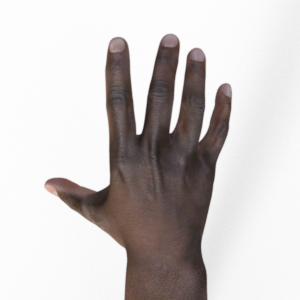
Label: paper